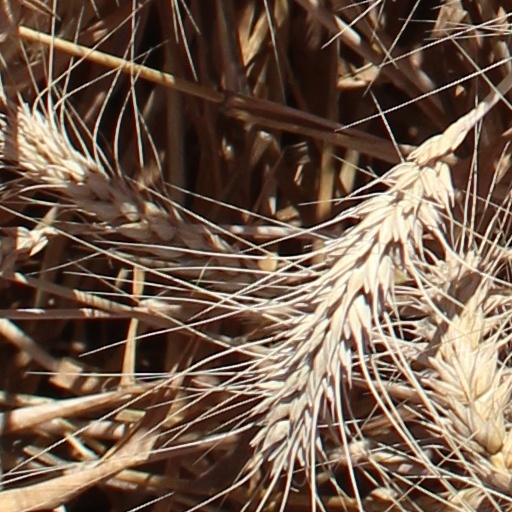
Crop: wheat